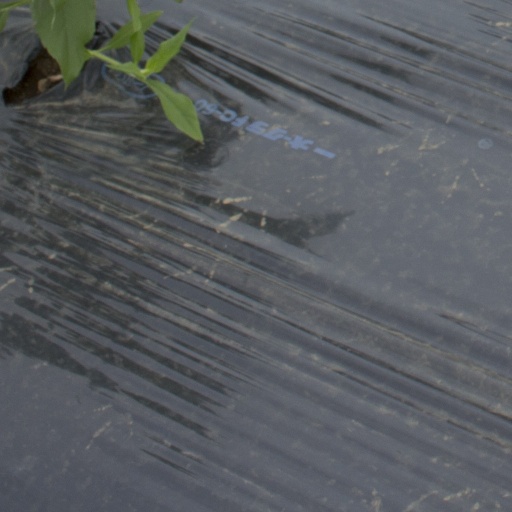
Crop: Jerusalem artichoke